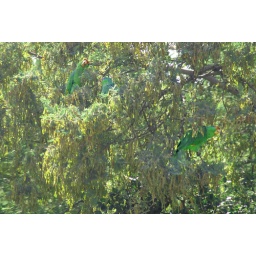
05.14.10 Spotted outside my bedroom window in Glendale, CA. friendly hungry creatures